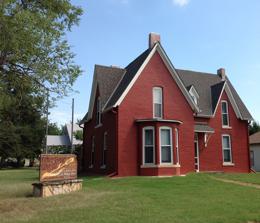
Building: Salter House
Country: United States of America
Year built: 1884
Historic house in Kansas, United States United States historic place Salter House U.S. National Register of Historic Places Show map of Kansas Show map of the United States Location 220 W. Garfield St., Argonia, Kansas Coordinates 37°15′53″N 97°46′00″W / 37.26472°N 97.76667°W / 37.26472; -97.76667 Area 1 acre (0.40 ha) Built 1884 Built by Kinsey, Oliver NRHP reference No. 71000332 Added to NRHP September 3, 1971 The Salter House in Argonia, Kansas is a historic house at 220 W. Garfield St. which was built in 1884–85.  It was listed on the National Register of Historic Places in 1971. It is a two-story red brick house about 30 by 25 feet (9.1 m × 7.6 m) in plan. It was the home of Susanna M. Salter (1860–1961) who became internationally famous in 1887 when she became the first woman mayor in the United States. The house was built by Susanna Salter's father, Oliver Kinsey from bricks he made himself. References